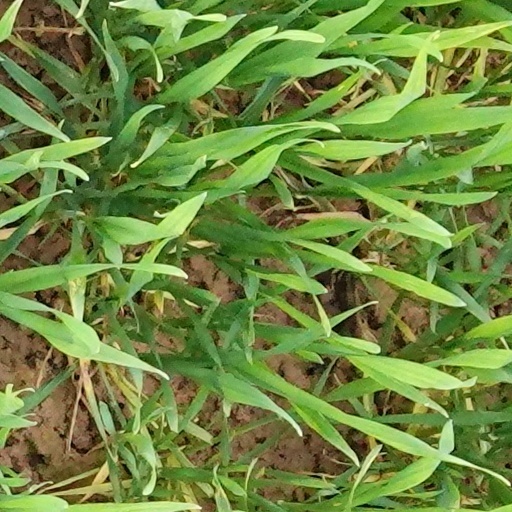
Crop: wheat